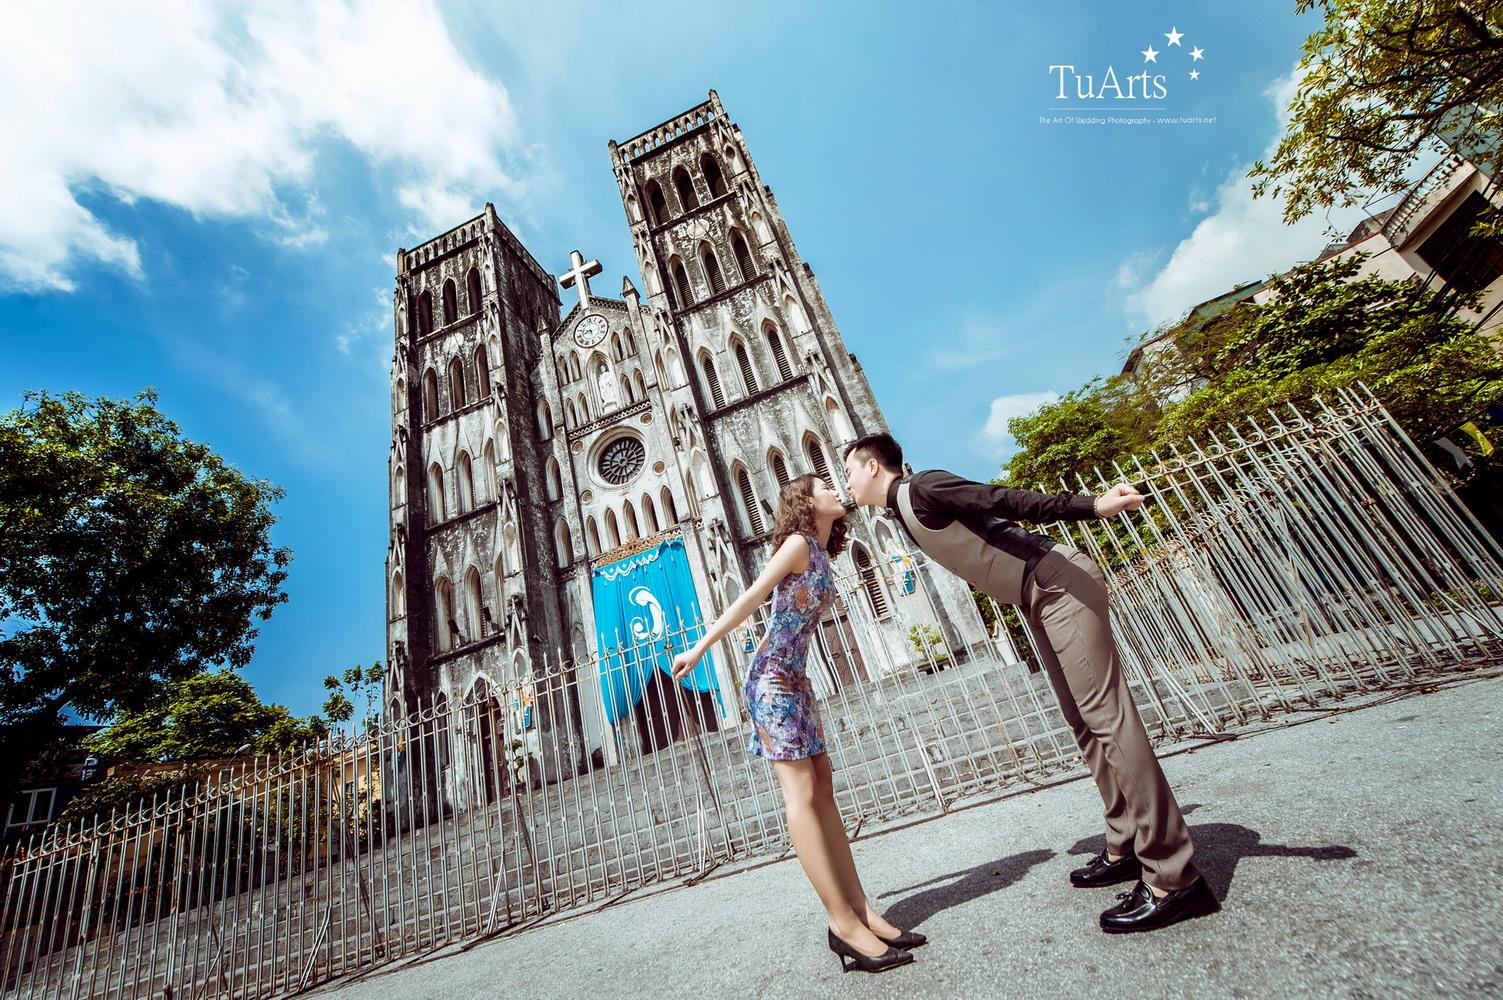
có một đôi bạn trẻ đang đứng cùng nhau trước nhà thờ